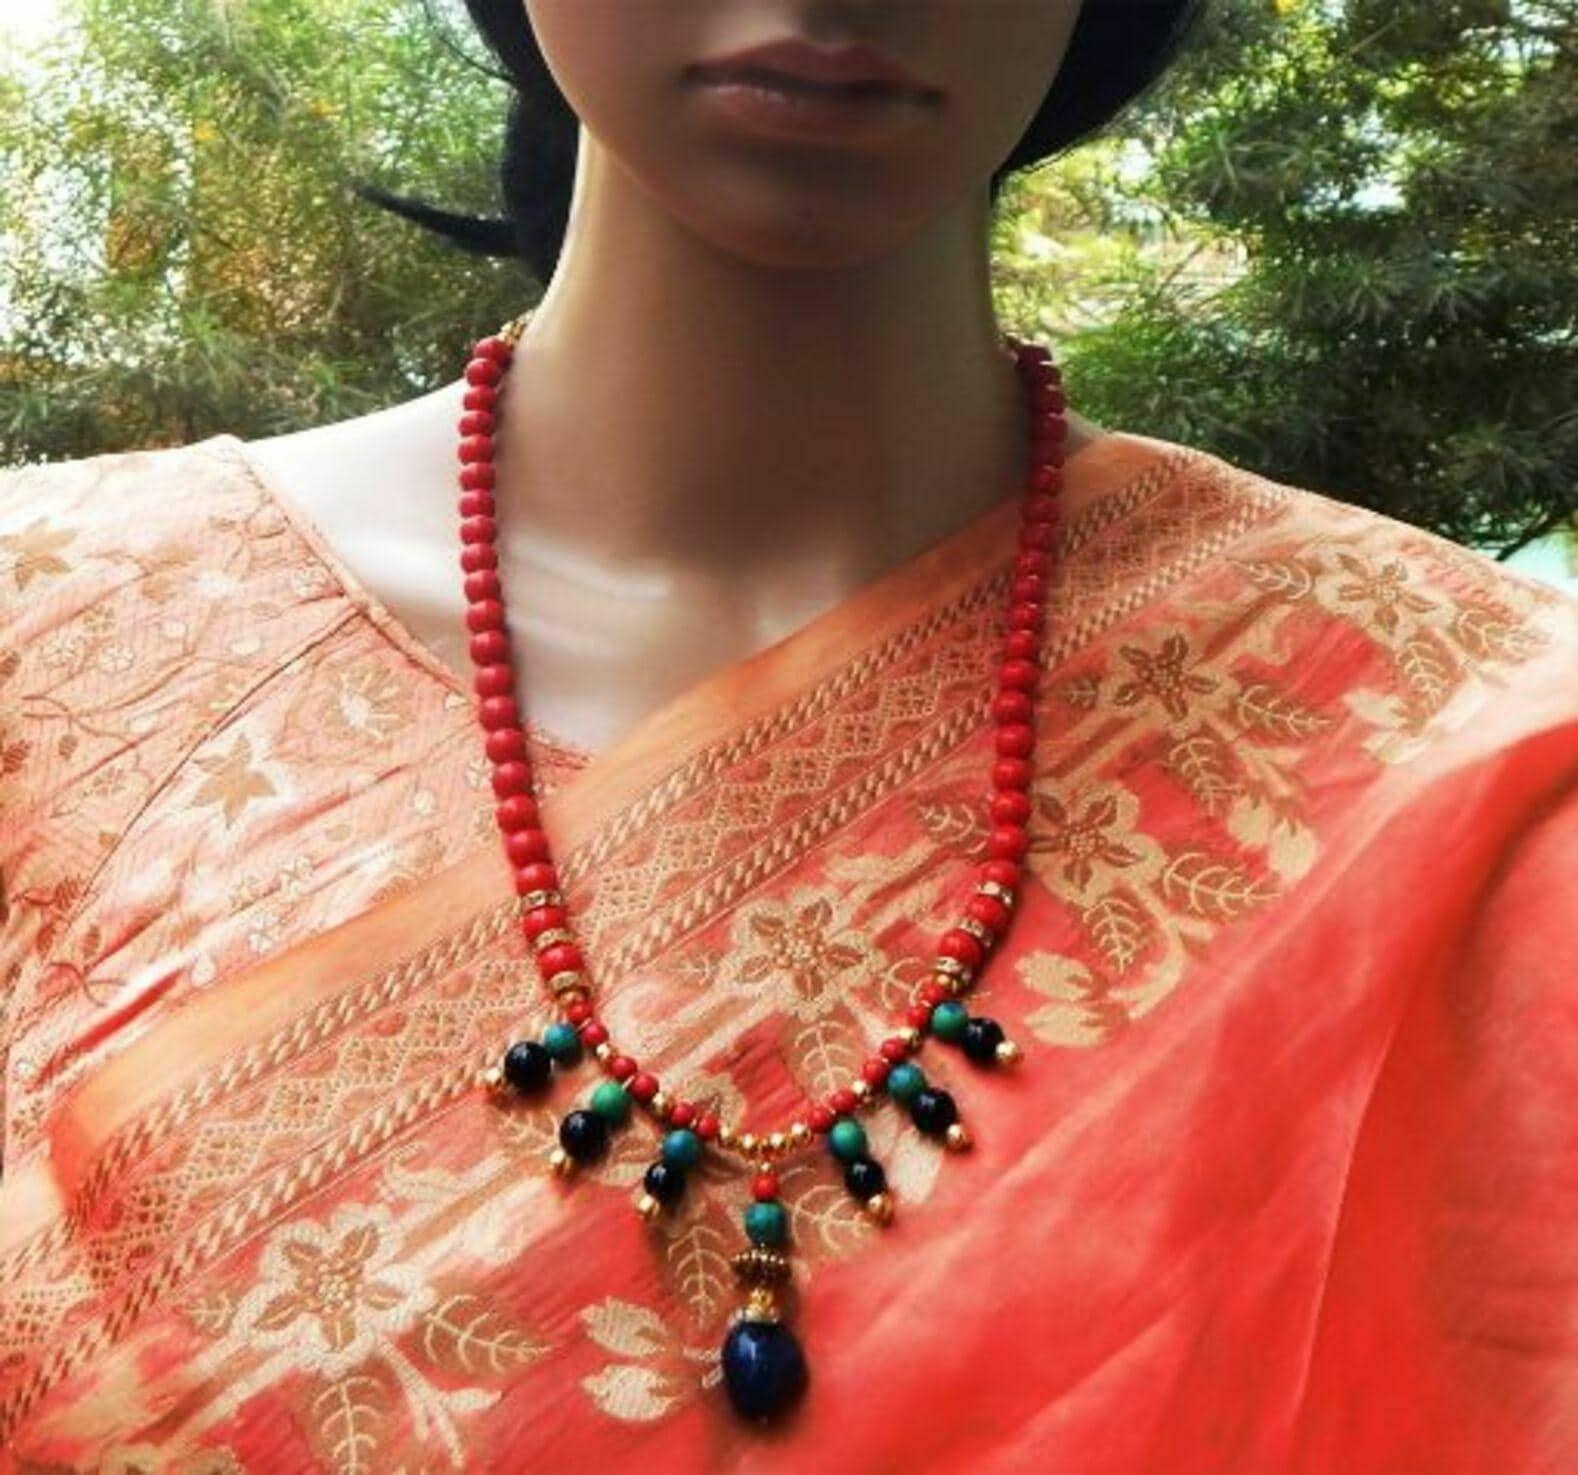
JAYA VISION ENTERPRISES Gemstone Red coral beads Necklace
Type: Necklaces
Brand: JAYA VISION ENTERPRISES
Price: Rs. 1100
JAYA VISION ENTERPRISES Gemstone Red coral beads Necklace